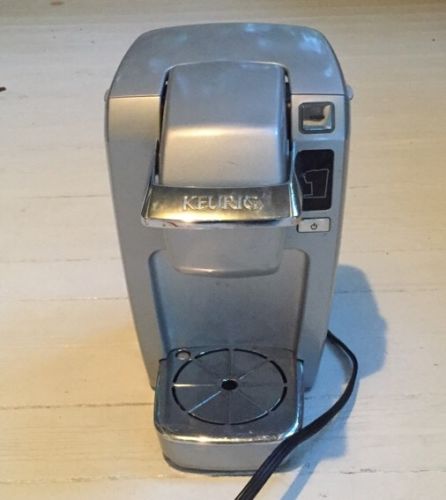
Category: coffee maker